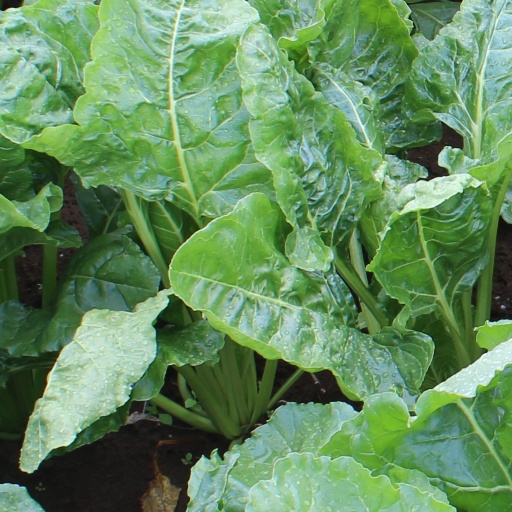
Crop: sugar beet